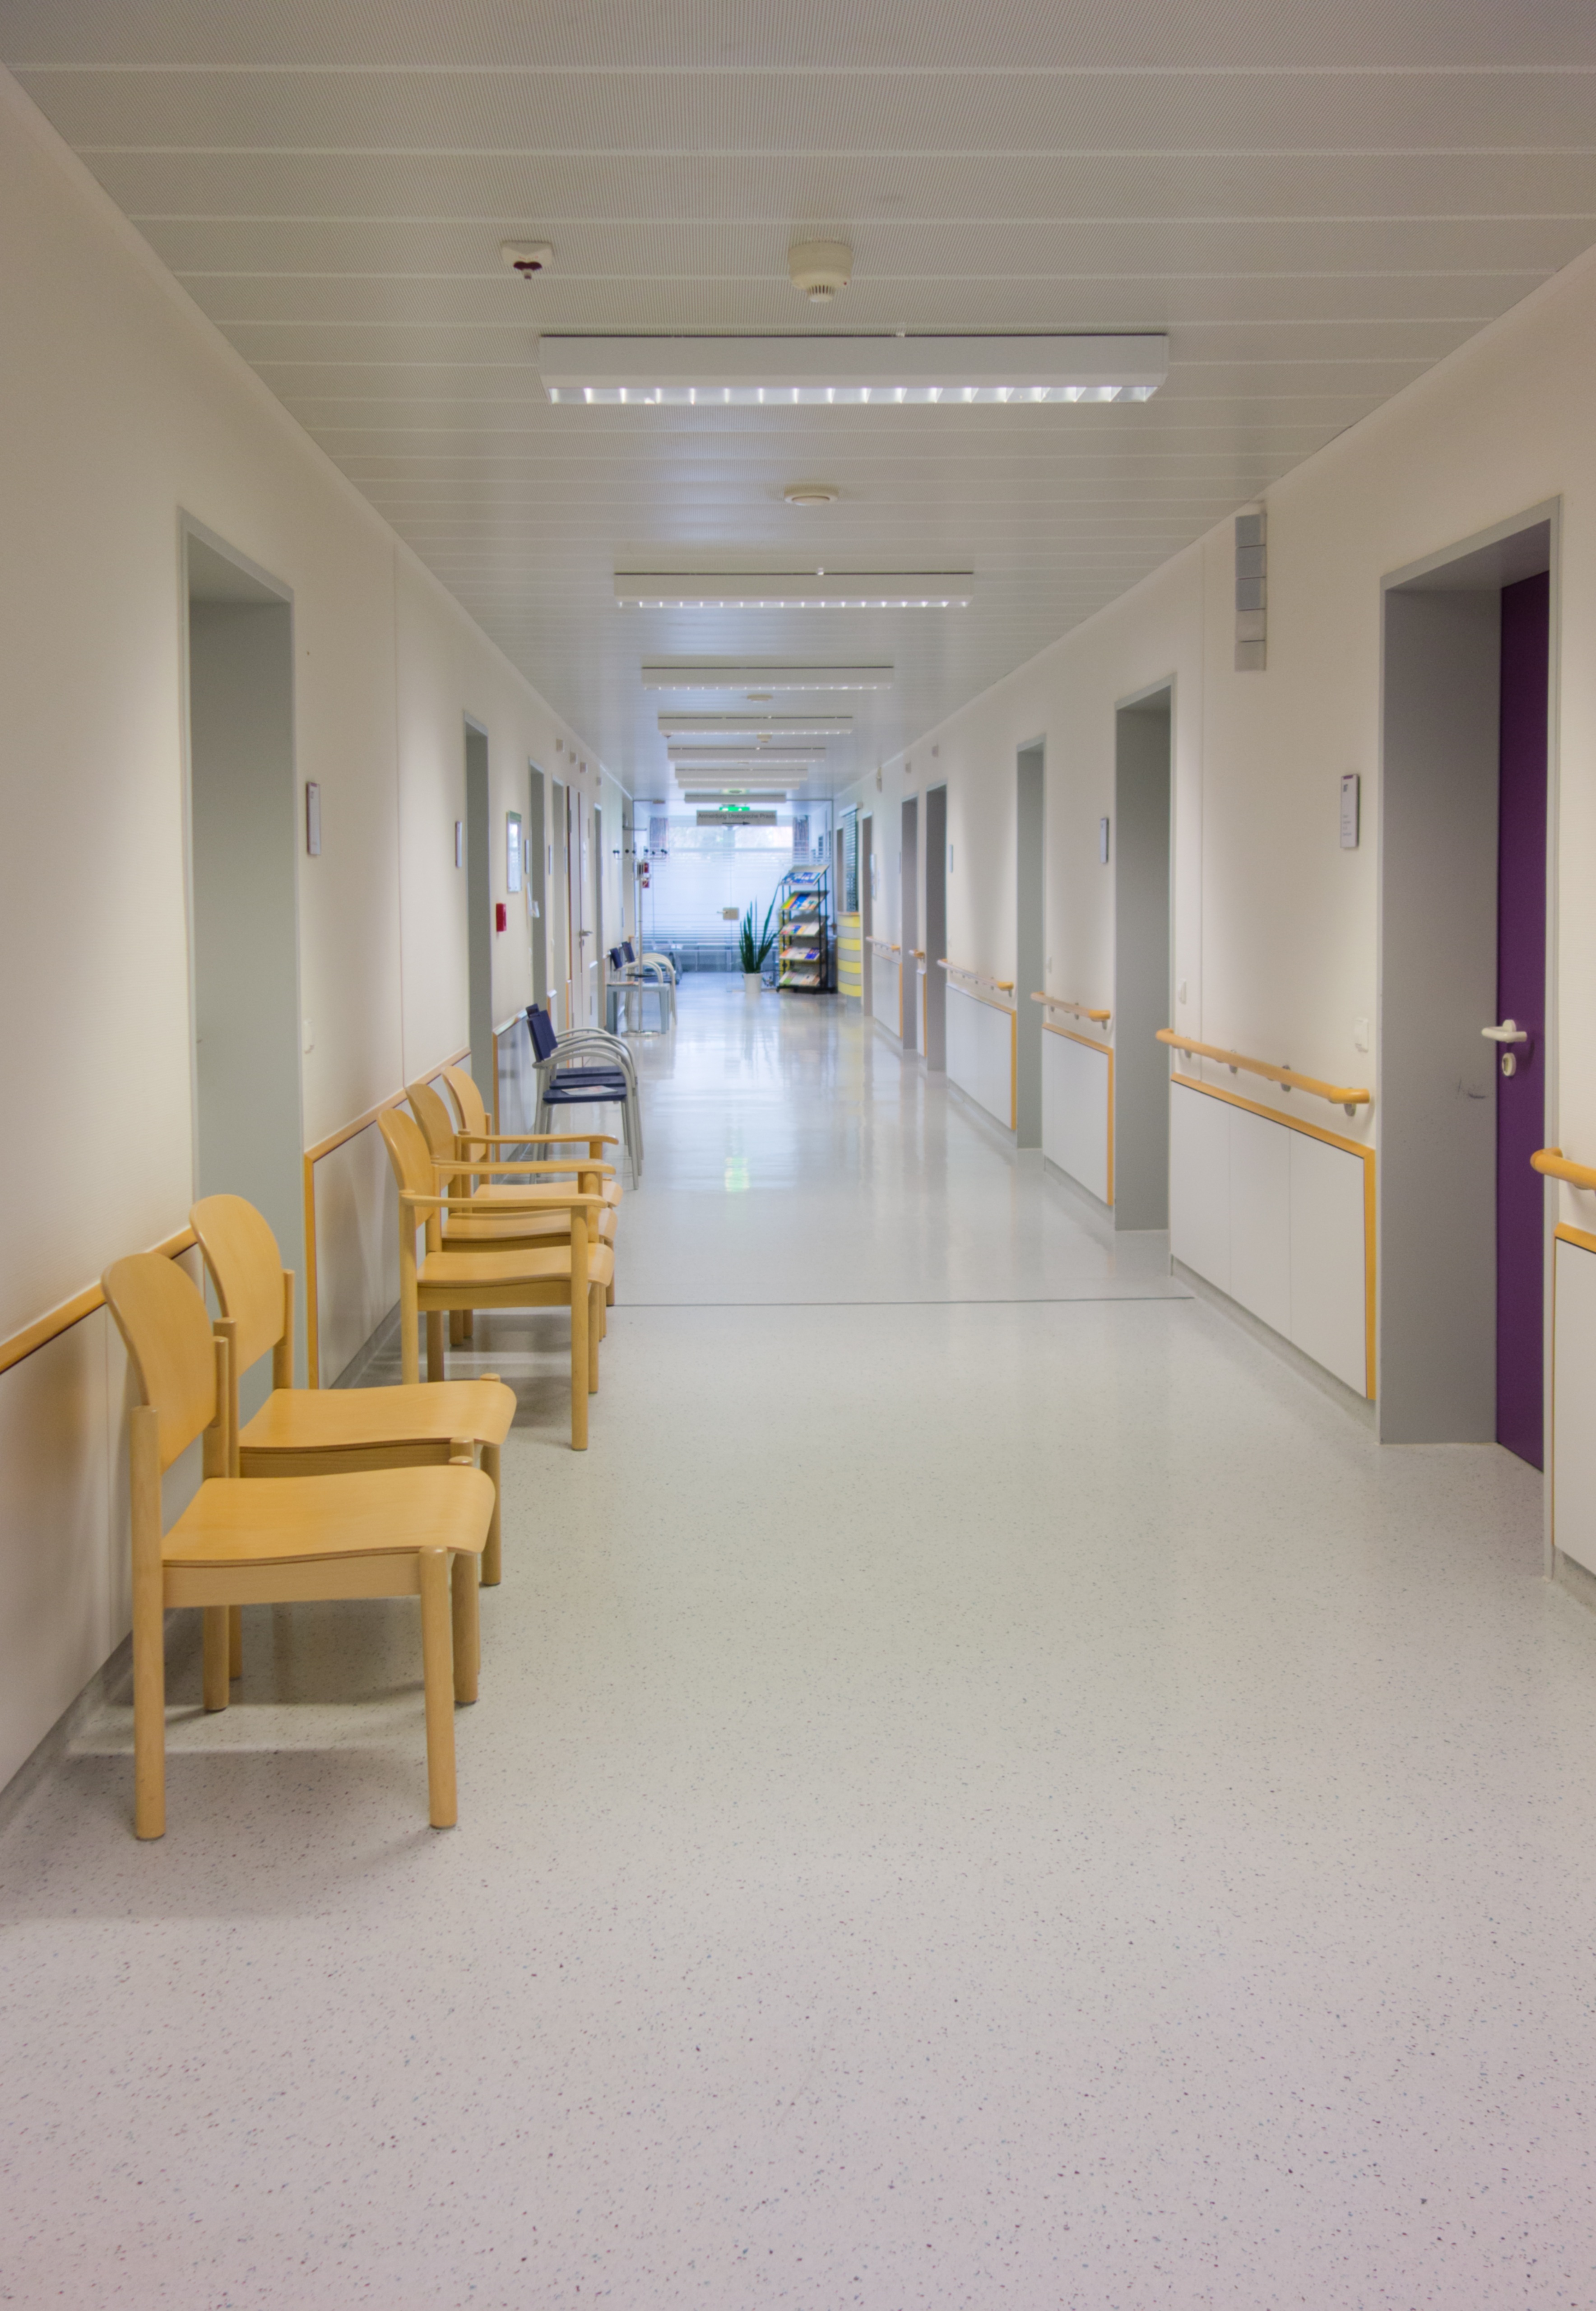
floor, perspective, building, hall, interior design, design, waiting room, hospital, lobby, trist, flooring